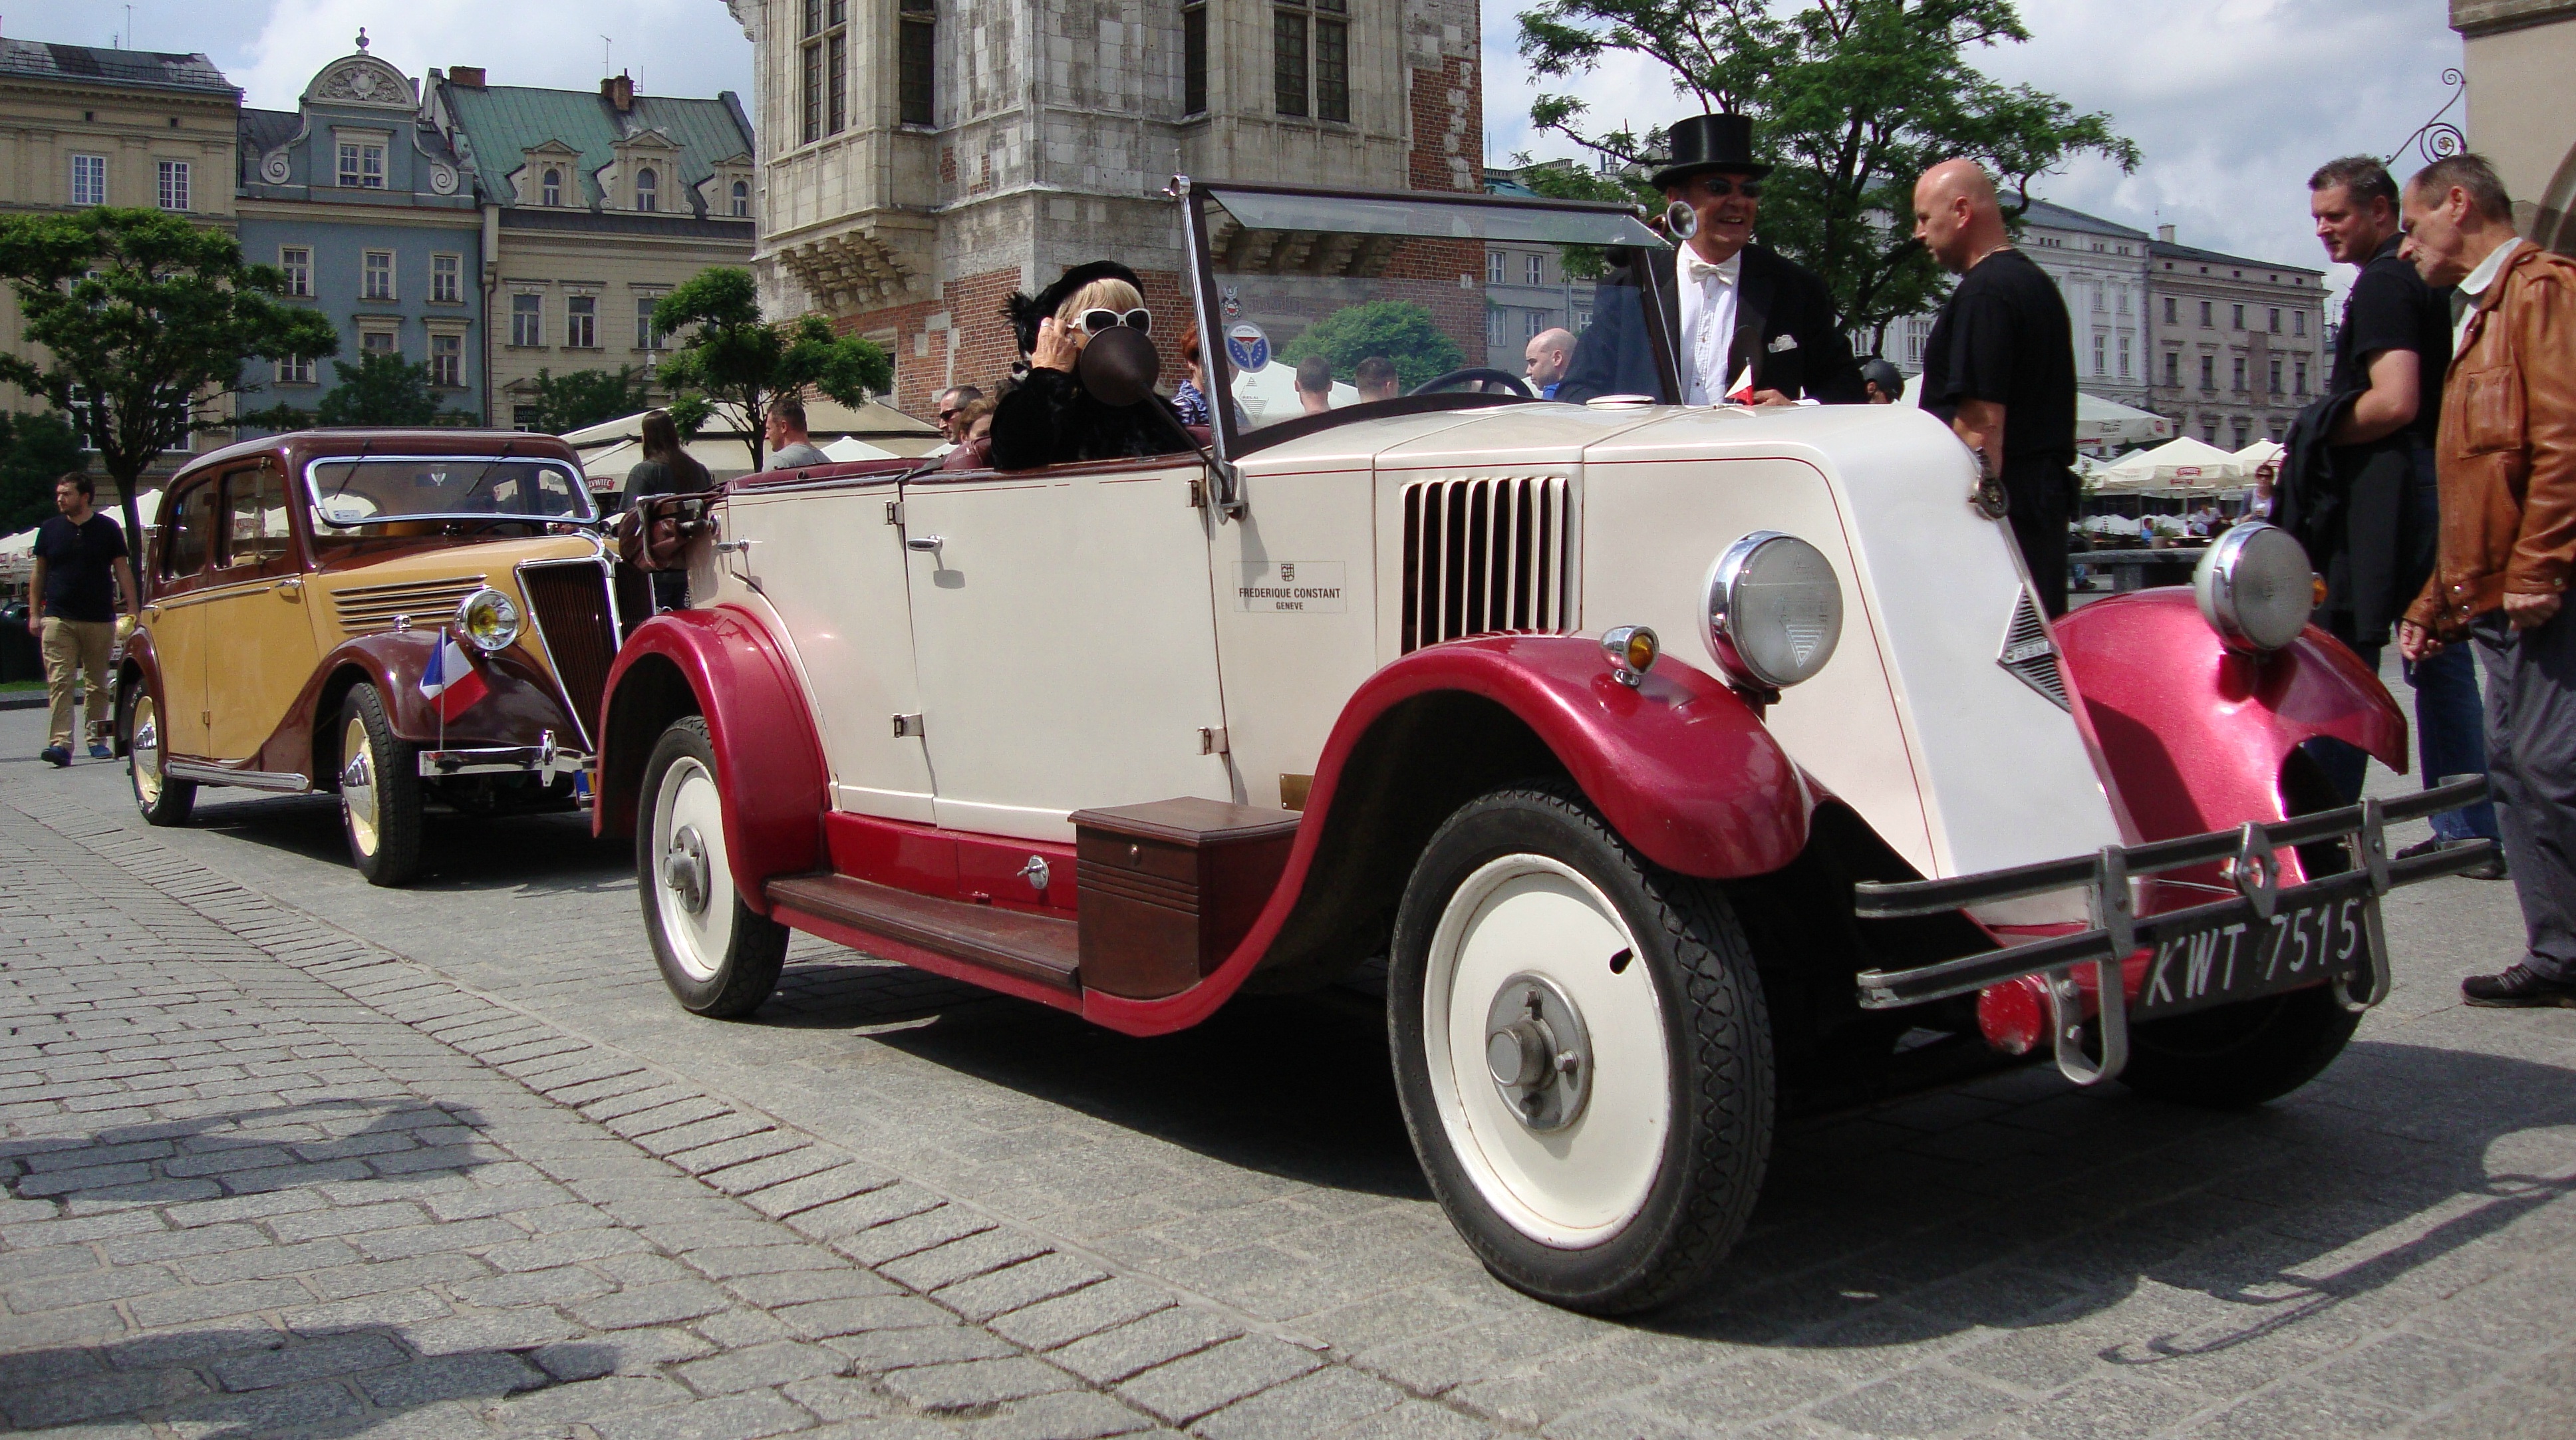
car, transport, vehicle, motor vehicle, vintage car, history, antique car, the vehicle, antique auto, land vehicle, touring car, automobile make, luxury vehicle